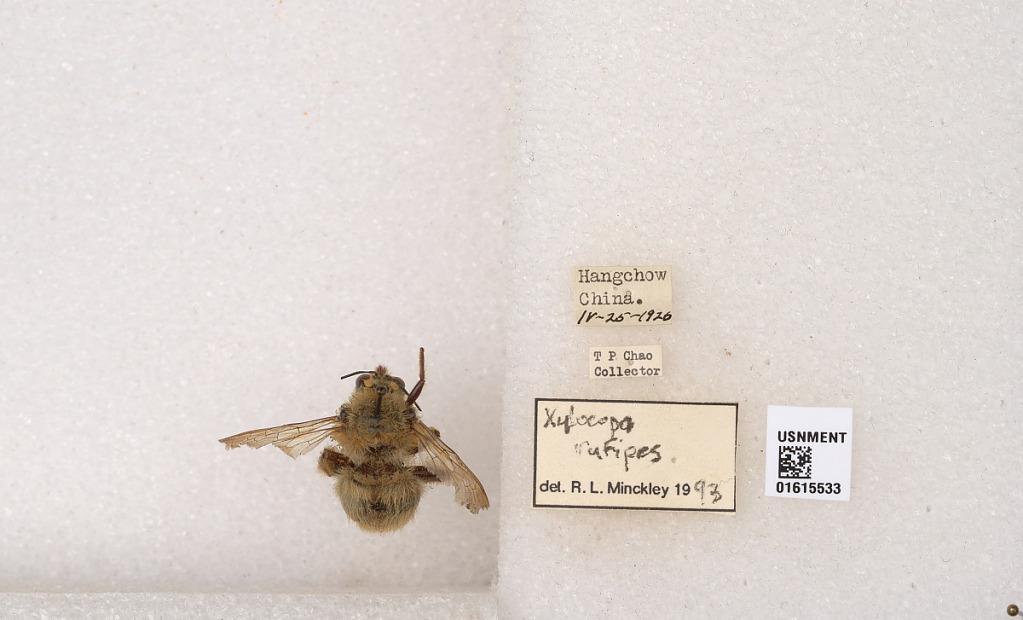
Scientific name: Xylocopa (Bomboixylocopa) rufipes Smith
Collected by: T. Chao
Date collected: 1926-4-25
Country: China
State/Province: Zhejiang
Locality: Hangchow
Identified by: Minckley, R L